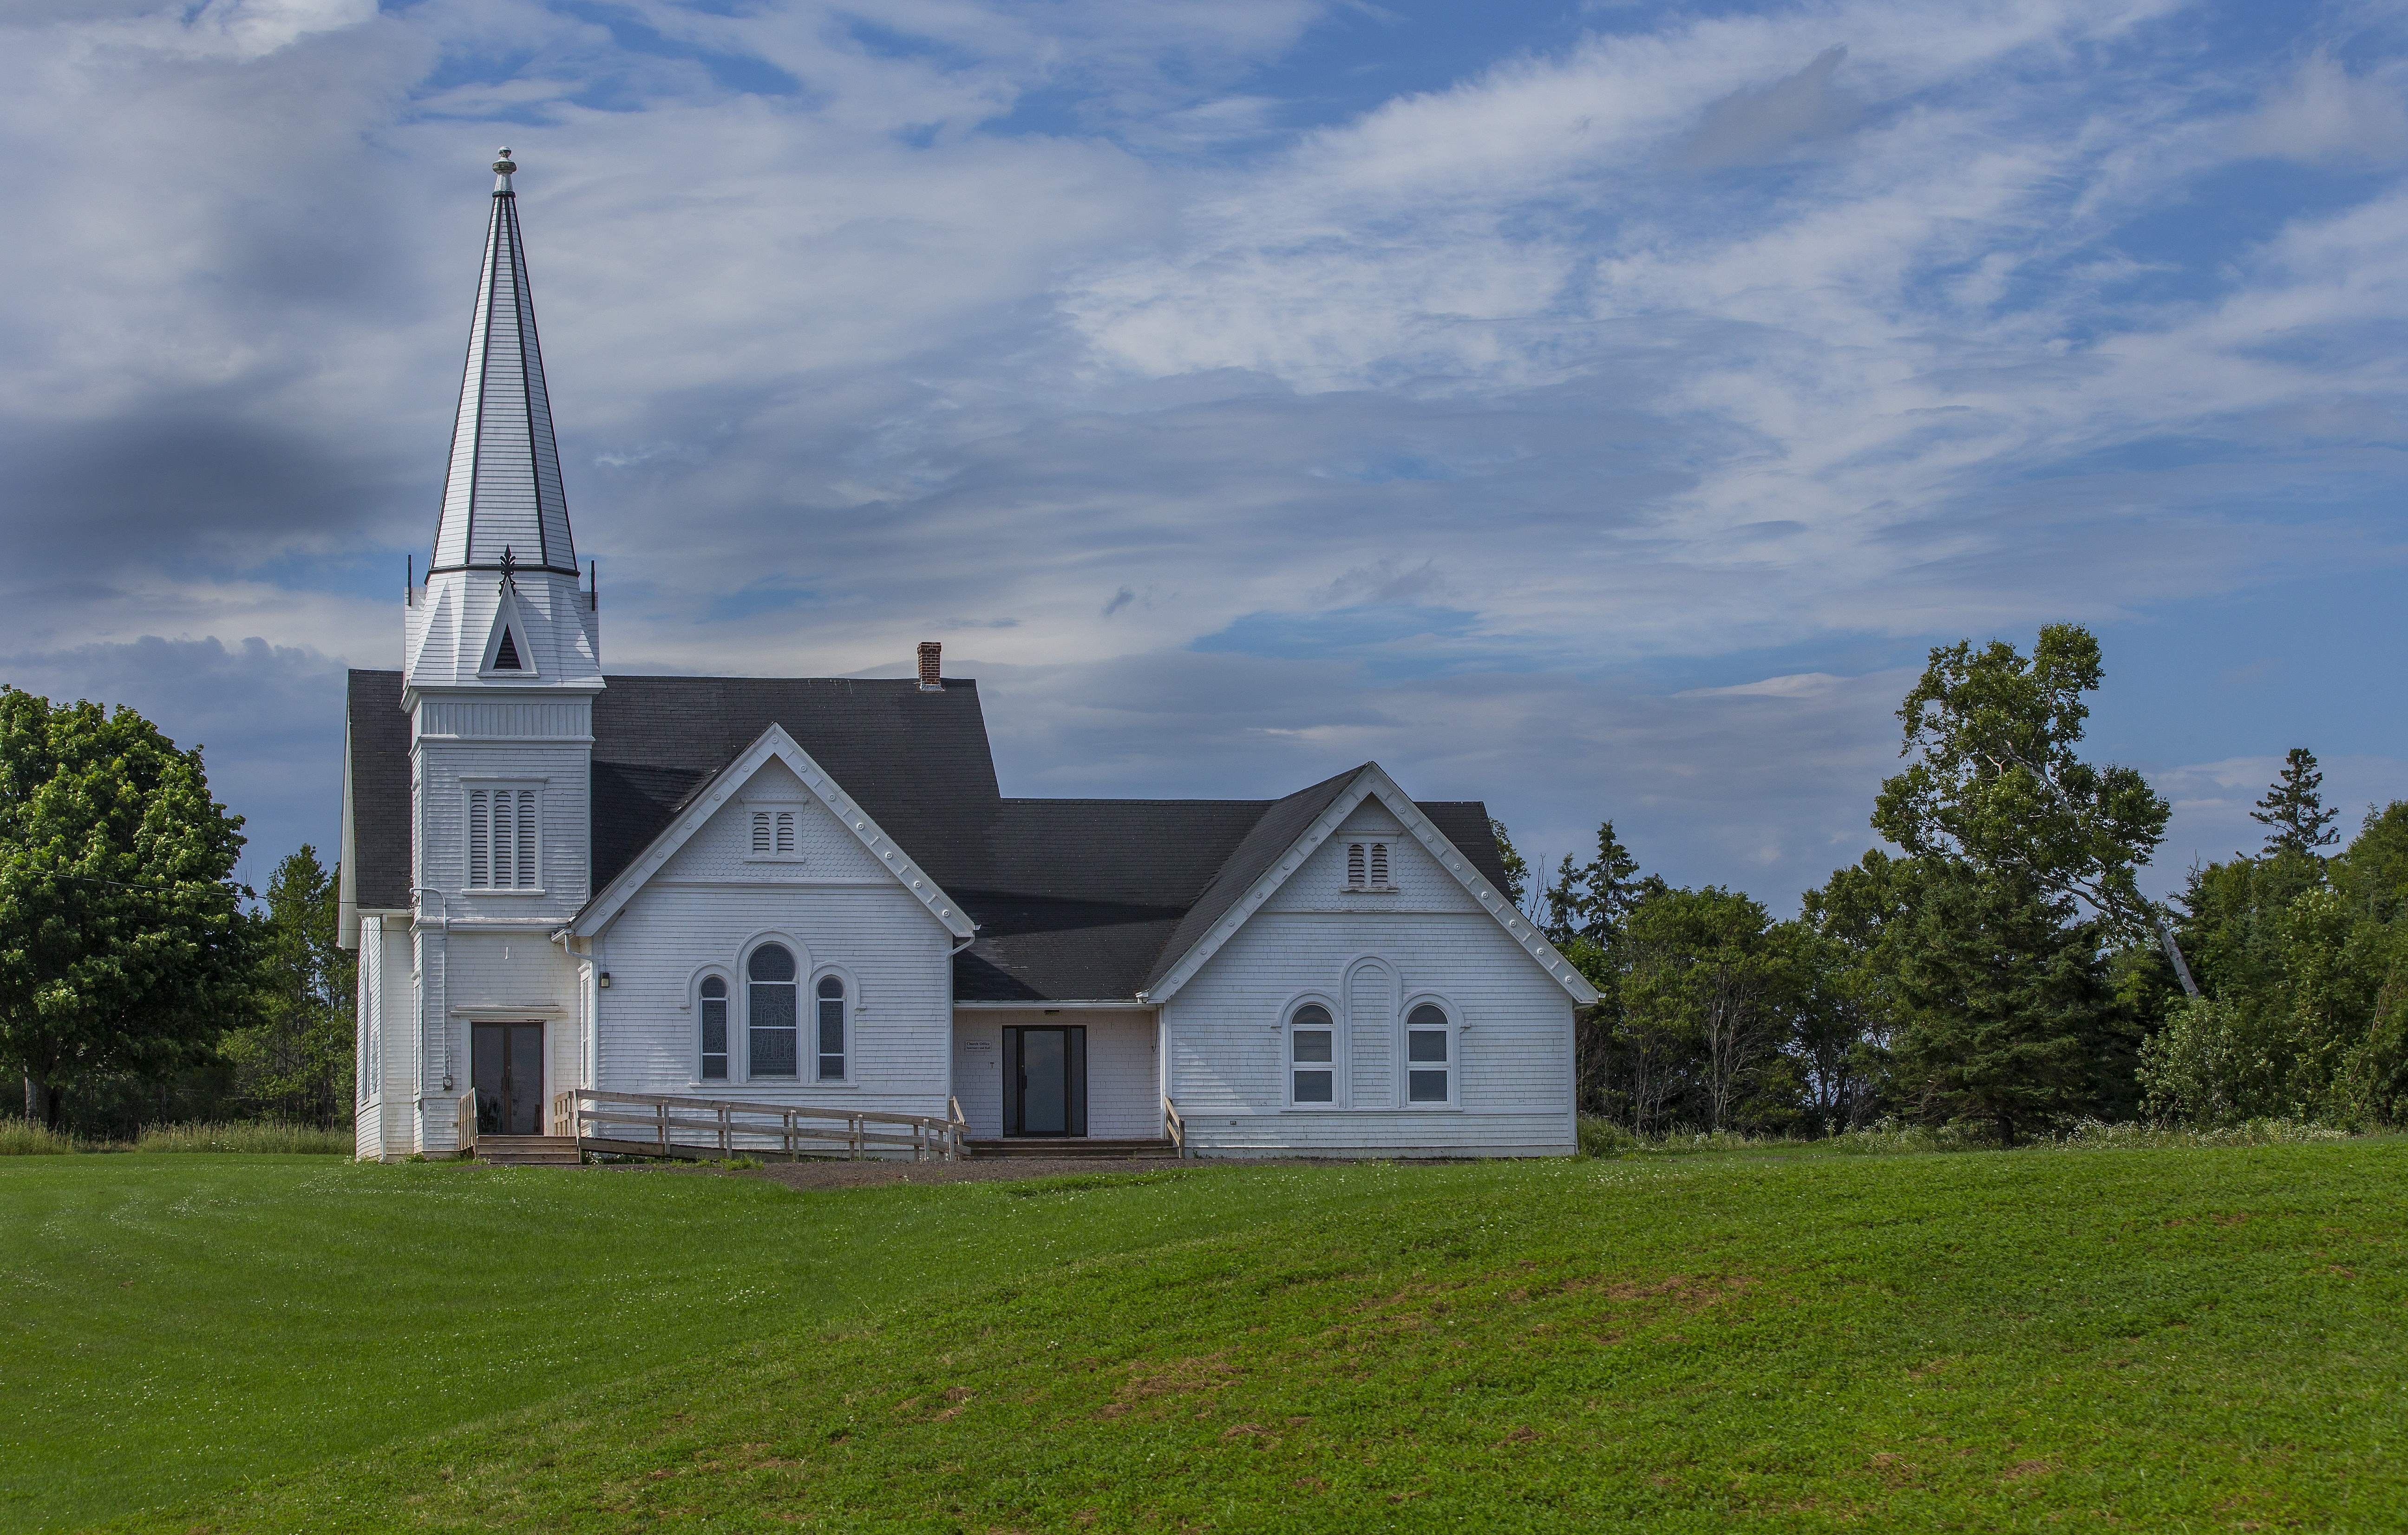
landscape, architecture, house, building, home, monument, church, chapel, highland, place of worship, bell tower, estate, rural area, religious monuments